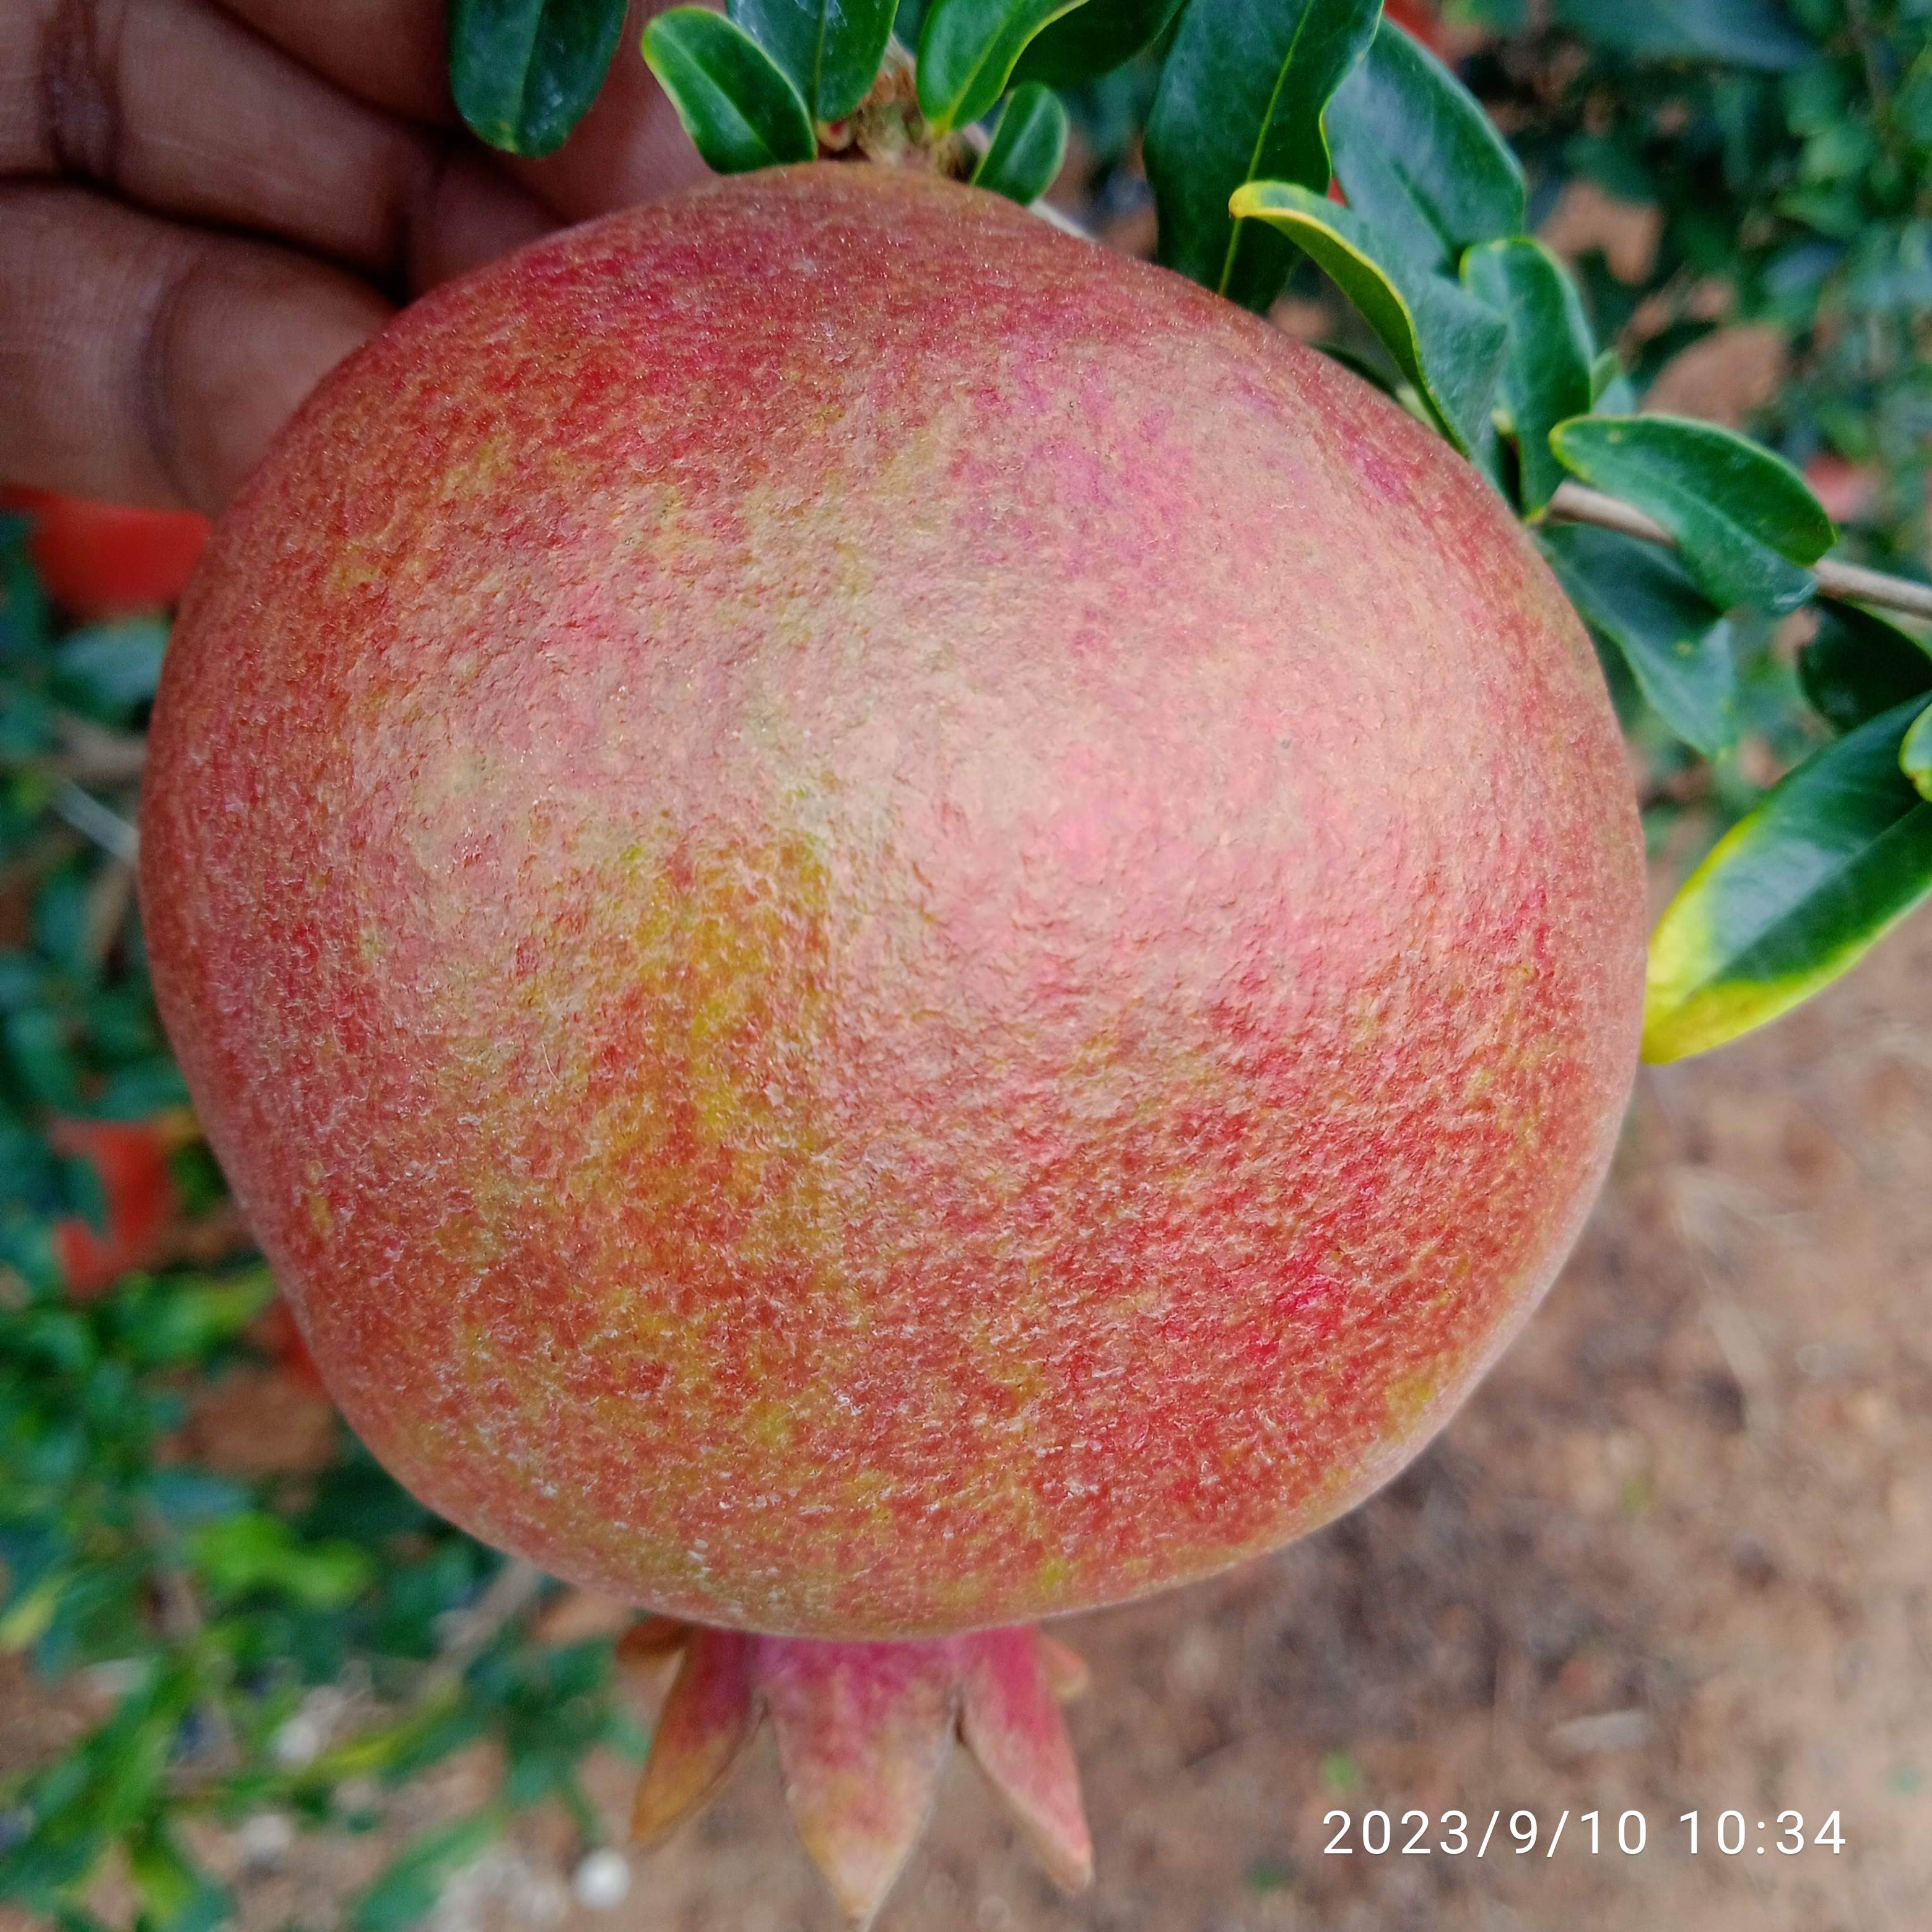
Label: Healthy